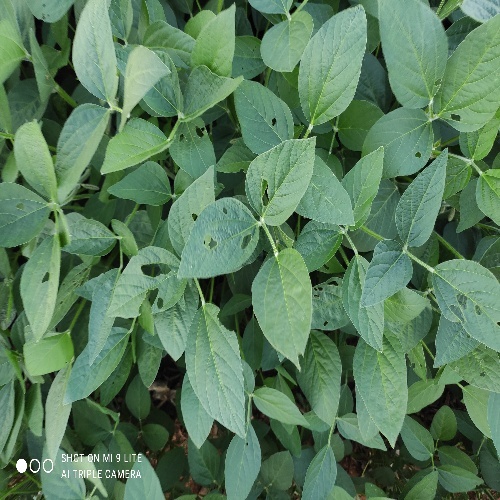
Label: Caterpillar